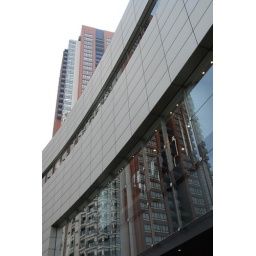
Residence-B is towering over the Estnation Department Store, whose glass window reflects the Residence-C building.